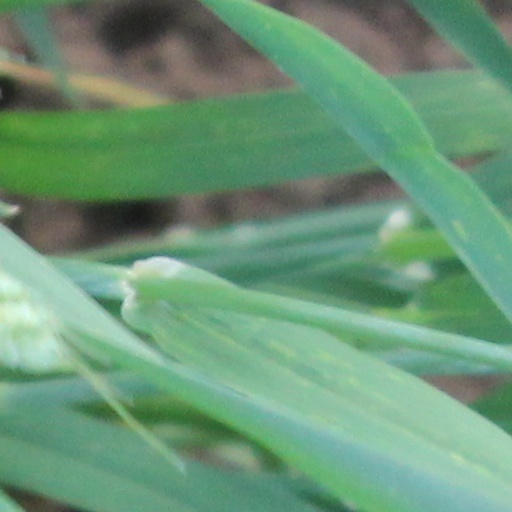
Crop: wheat